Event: Nepal Earthquake
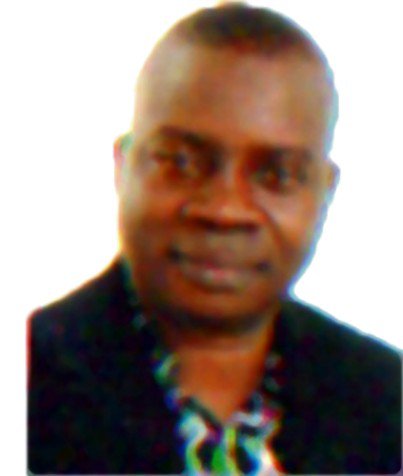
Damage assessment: no_damage